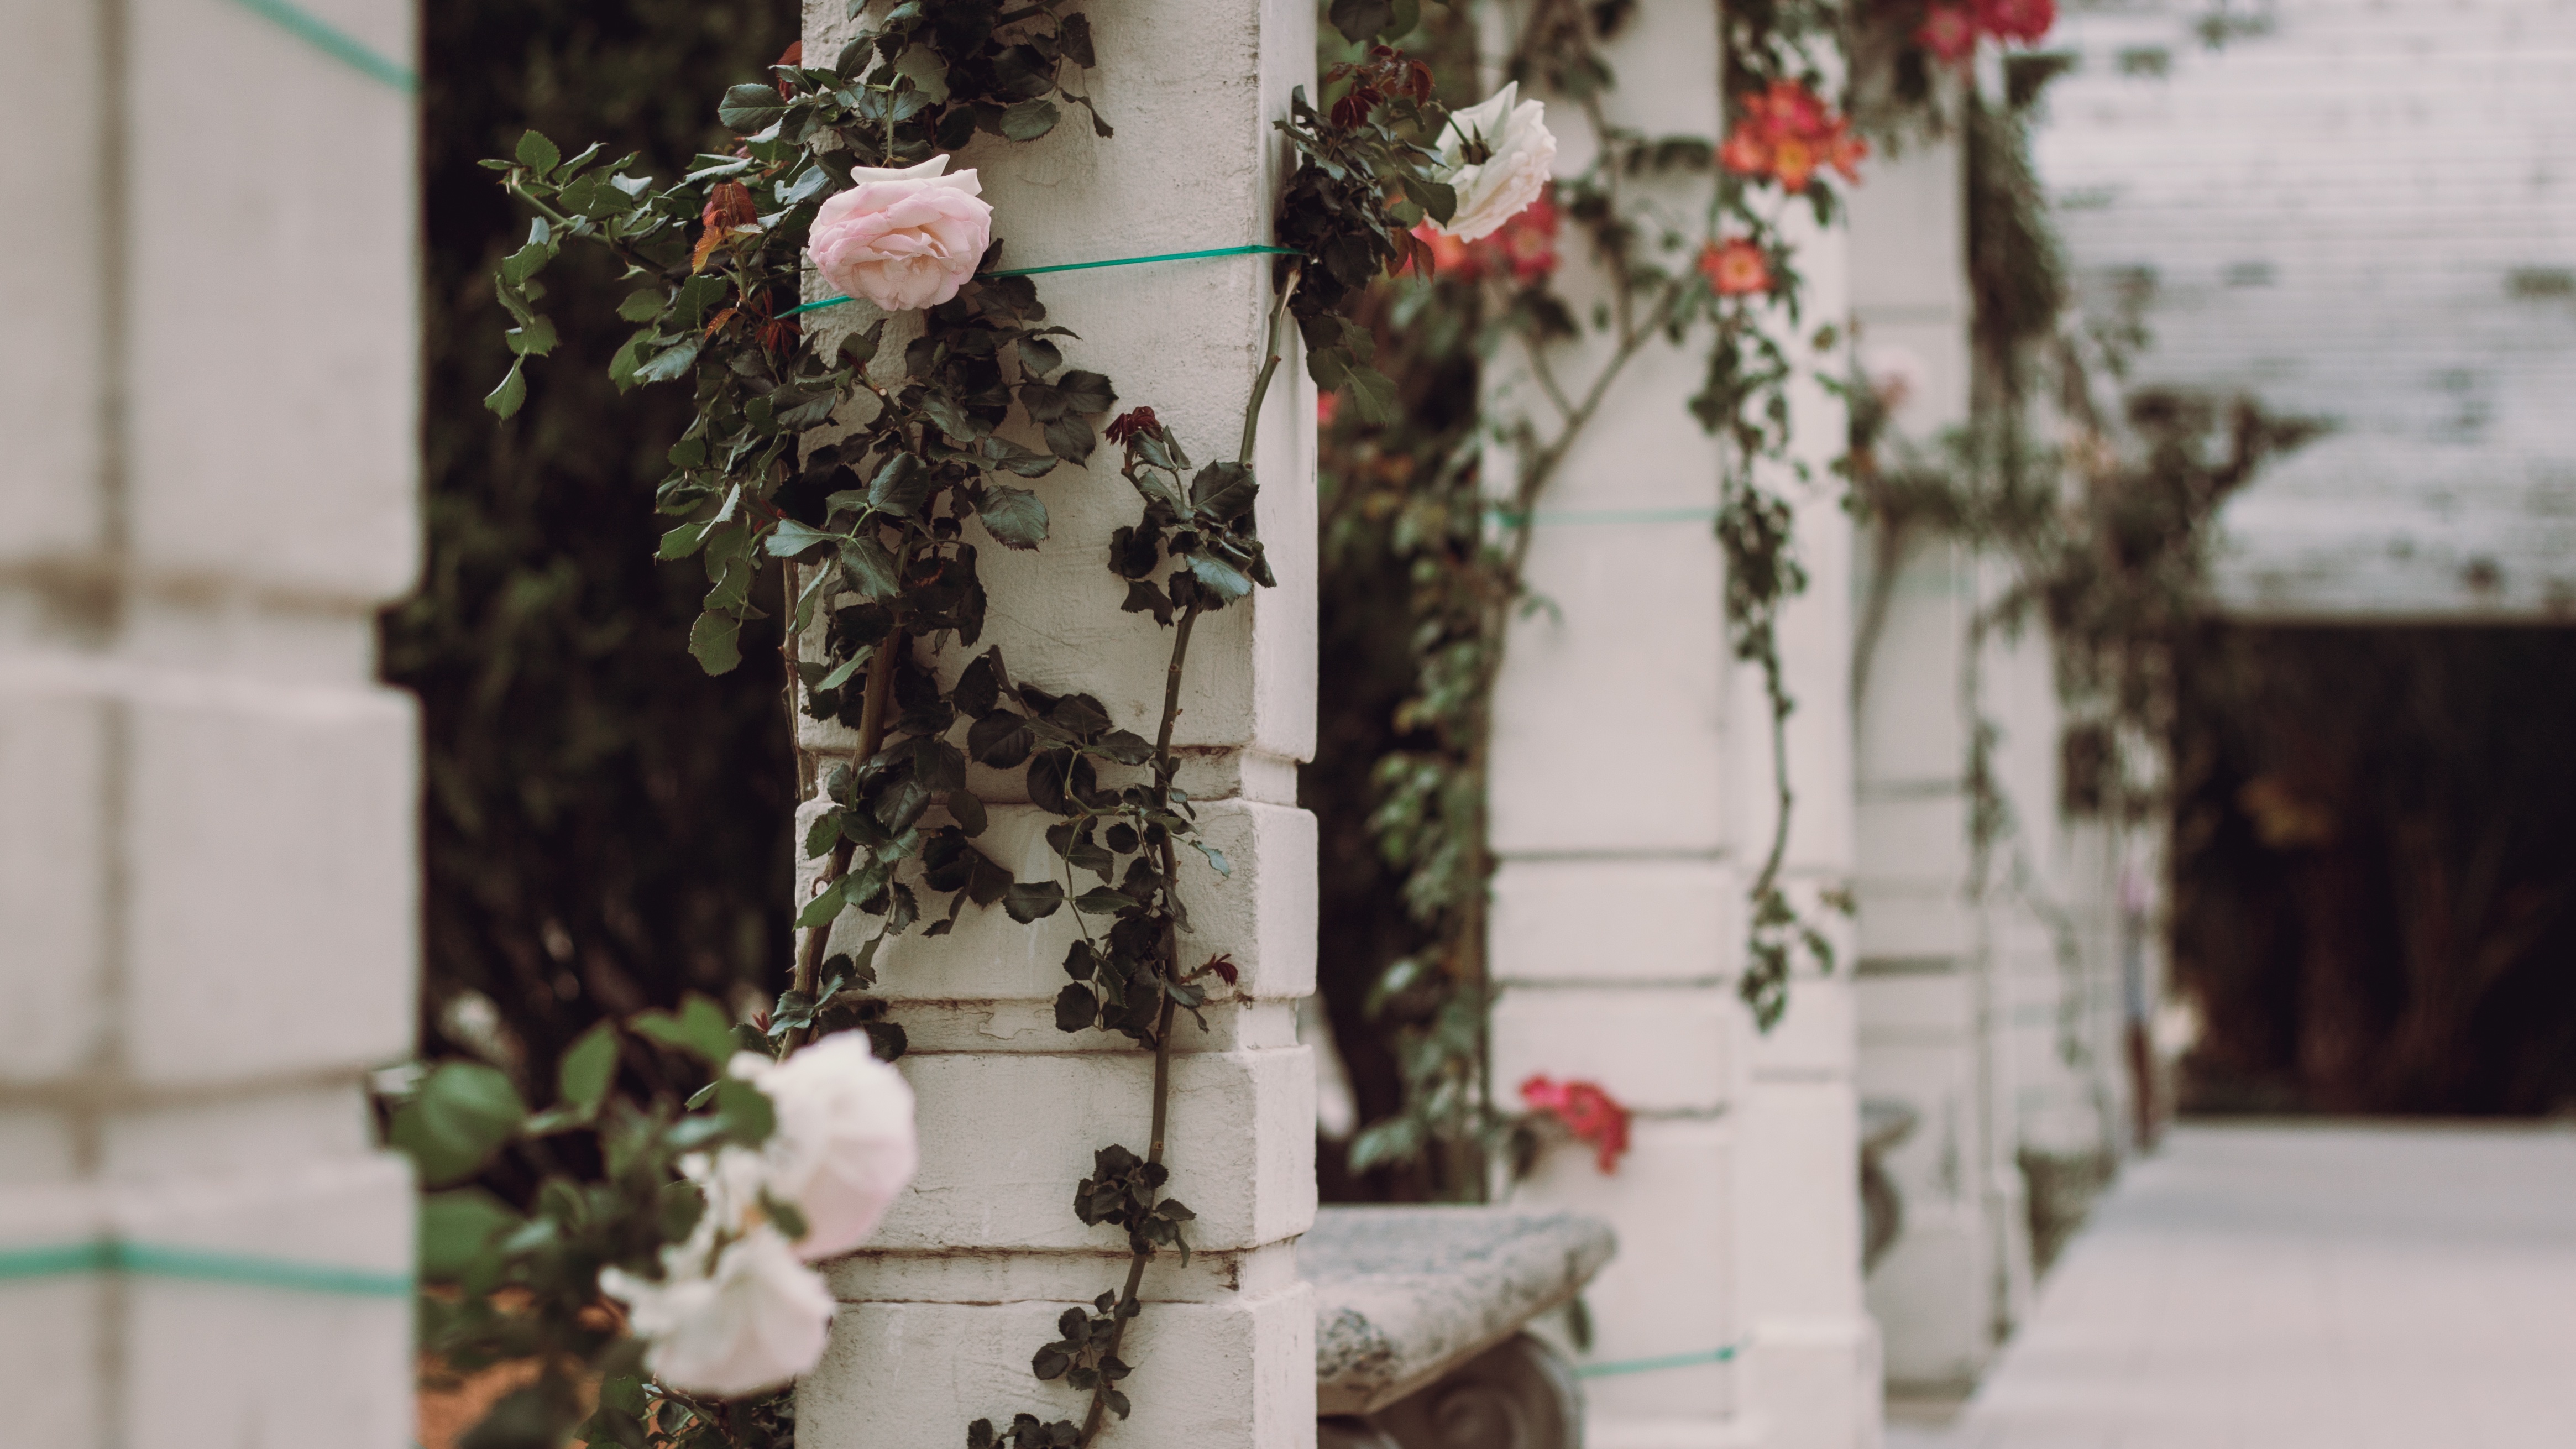
flower, spring, art, dress, floristry